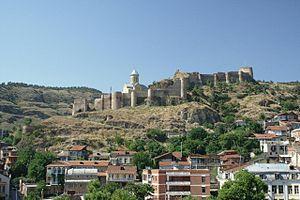
Narikala est une ancienne forteresse surplombant Tbilissi, la capitale de la Géorgie, et la rivière Koura.